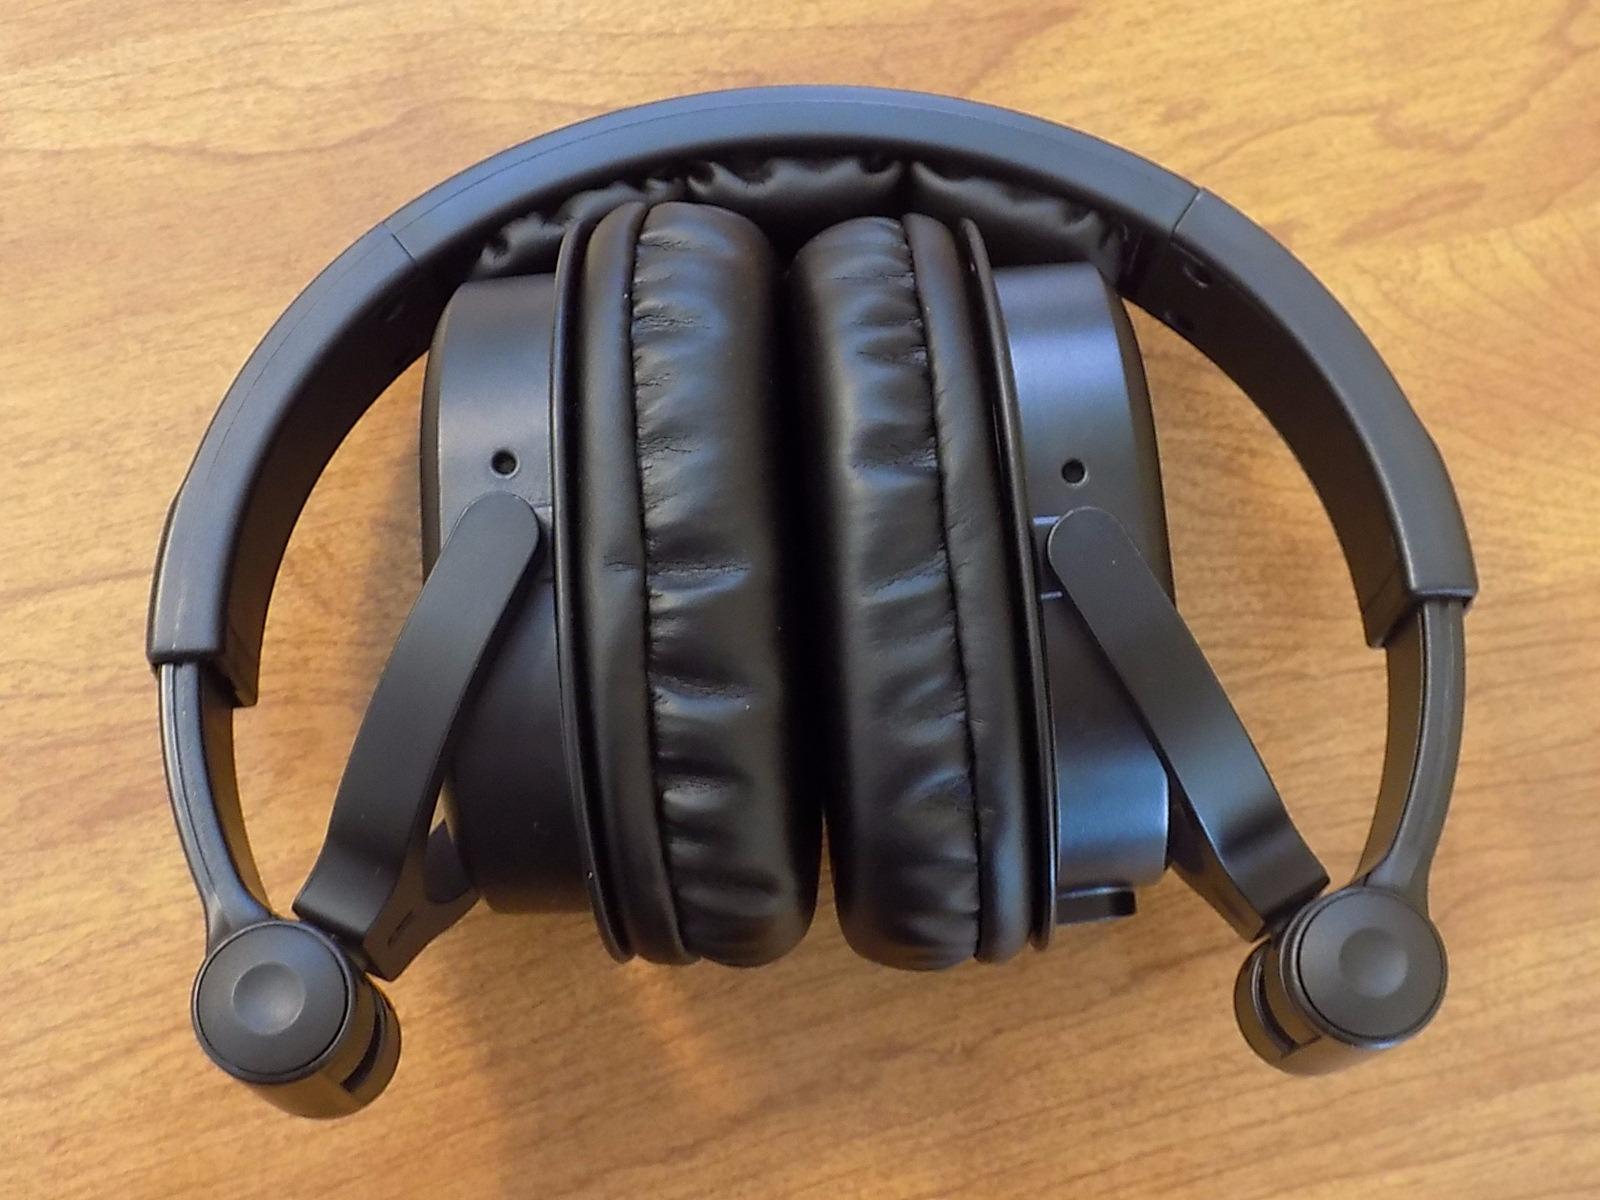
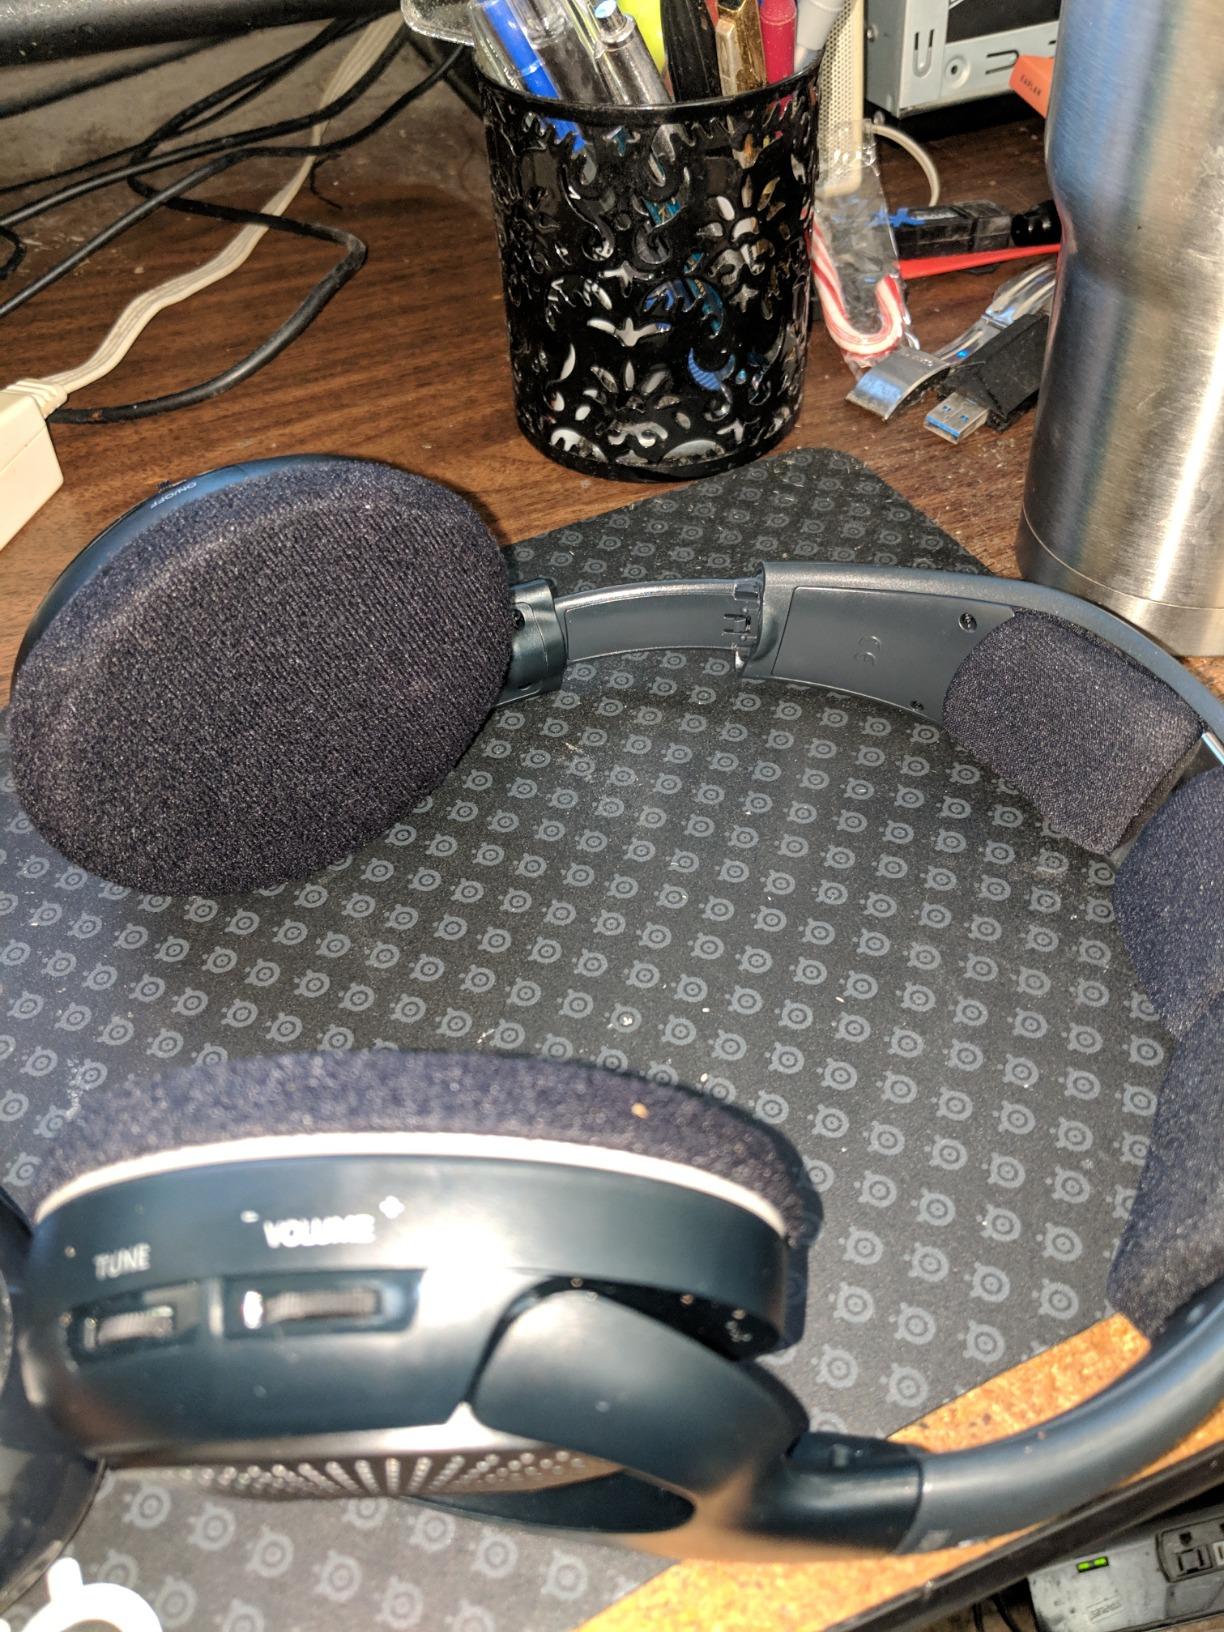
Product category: headphones
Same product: no